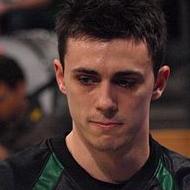
Age: 19